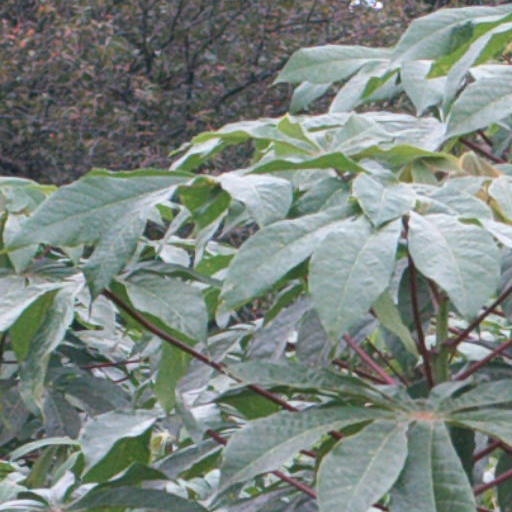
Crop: cassava